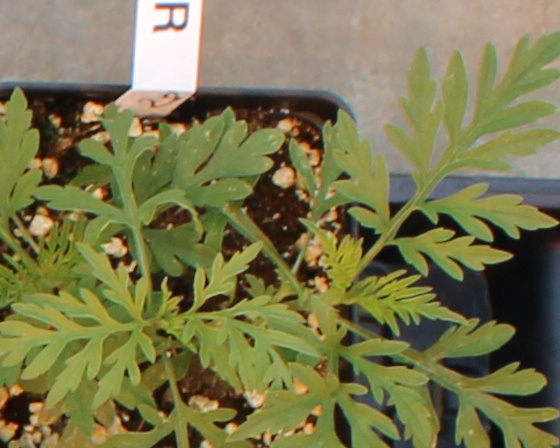
Label: Ragweed